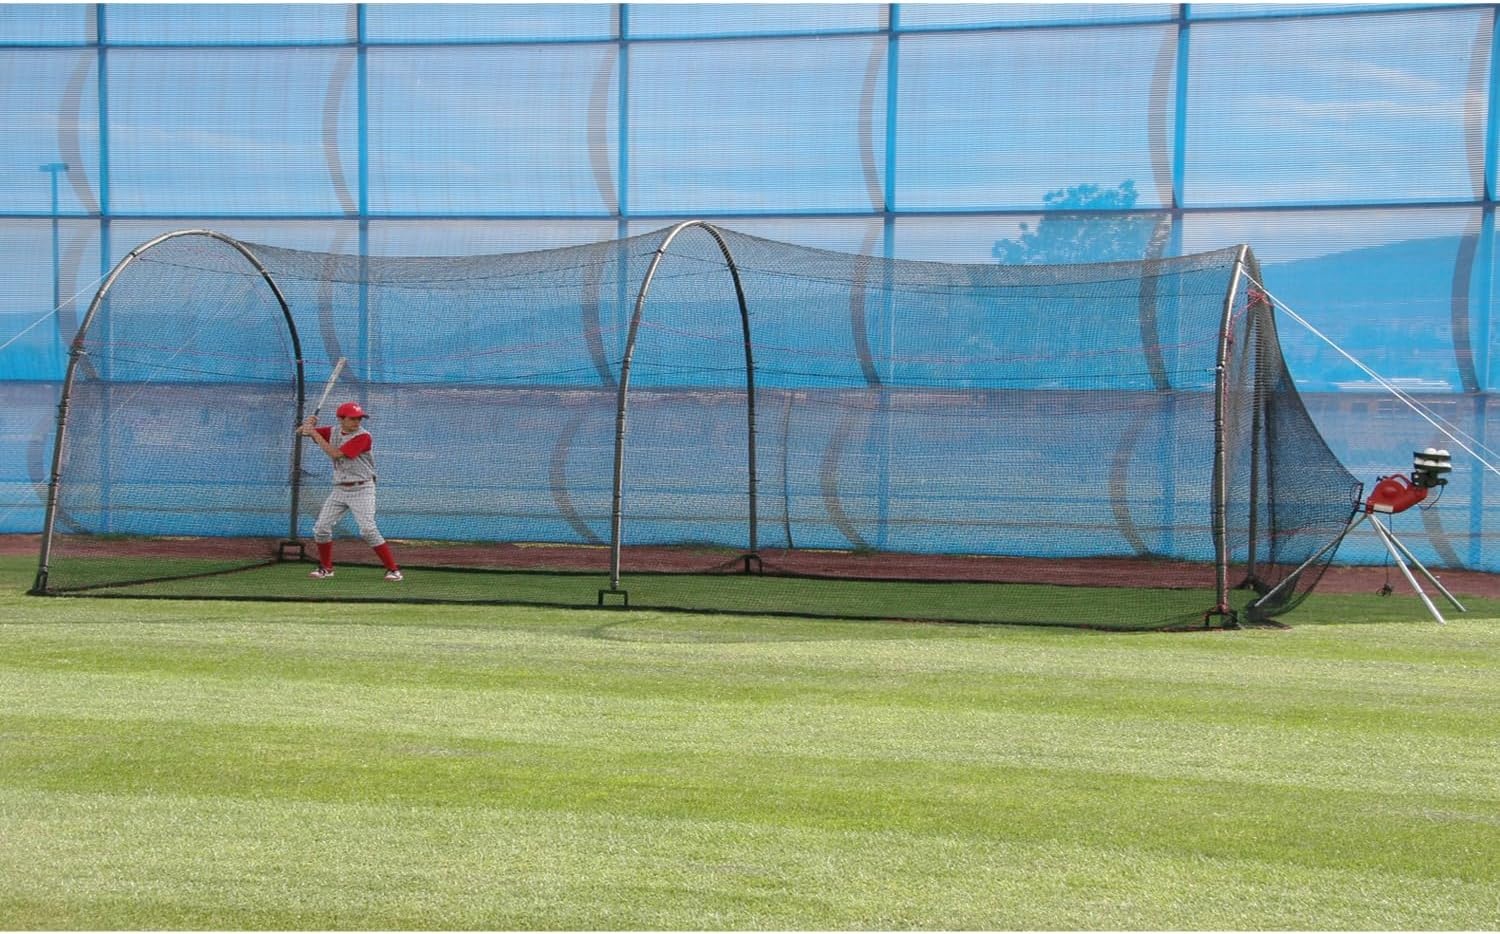
Premium 24' Batting Cage for All Ages - Durable Frame & Netting
Brand: GearMustHave
Are you a baseball or softball enthusiast looking to up your game? The Heater Sports Xtender 24' Batting Cage is here to help you hone your hitting skills like never before! Let's dive into what makes this batting cage a must-have for players of all ages. Features: The Heater Sports Xtender 24' Batting Cage is designed to provide you with a premium batting training experience. It comes equipped with a durable fiberglass frame that can withstand even the most powerful hits, ensuring long-lasting performance season after season. The polyester netting is strong and reliable, giving you the confidence to swing away without worrying about tearing or sagging. Measuring 24 feet in length, this batting cage offers ample space for players to practice their batting technique comfortably. Whether you're a kid, teen, or adult, this batting cage caters to players of all ages and skill levels, making it a versatile training tool for your entire family or team. With the Heater Sports Xtender 24' Batting Cage, you can bring the batting cage experience right to your backyard or practice field. The convenience of having your own batting cage means you can practice whenever it suits you, without having to worry about scheduling time at a local facility. Please note that the pitching machine is not included with this batting cage, so be sure to pair it with a compatible pitching machine for a complete practice setup. Level up your batting skills and take your game to the next level with the Heater Sports Xtender 24' Batting Cage. Whether you're looking to improve your swing, increase your batting average, or simply have fun practicing, this batting cage is the perfect training companion for every aspiring hitter. Overall, the Heater Sports Xtender 24' Batting Cage combines durability, versatility, and convenience to offer you a top-notch batting training experience. Add it to your training arsenal today and get ready to hit home runs like never before!
Category: Sporting Goods > Athletics > Baseball & Softball > Baseball & Softball Training Aids > Baseball & Softball Batting Cages